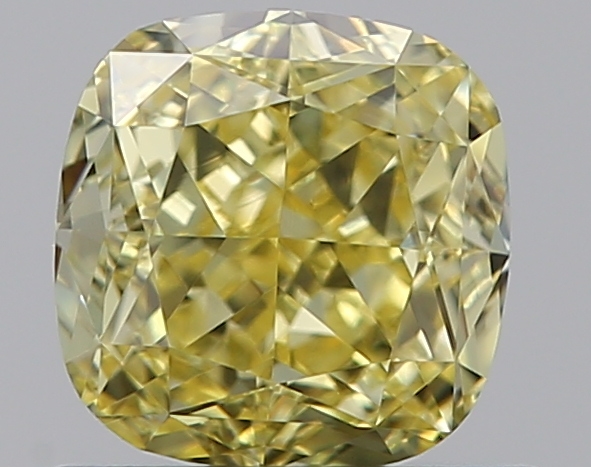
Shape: cushion
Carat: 0.8
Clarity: VVS1
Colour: FANCY
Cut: EX
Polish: VG
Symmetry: VG
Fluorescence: N
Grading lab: GIA
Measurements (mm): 5.18 x 5.11 x 3.34